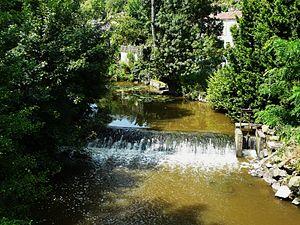
Le Thouaret à Maulais (Taizé)
Taizé-Maulais est une ancienne commune du Centre-Ouest de la France située dans le département des Deux-Sèvres en région Nouvelle-Aquitaine.
Maulais est une ancienne commune française située dans le département des Deux-Sèvres, en région Nouvelle-Aquitaine. De 1973 à 2013, elle est associée à la commune de Taizé, avant de fusionner avec elle au 1ᵉʳ janvier 2014.
Le Thouaret est une rivière française qui coule dans le département des Deux-Sèvres. C'est un affluent du Thouet en rive gauche, donc un sous-affluent de la Loire par le Thouet.